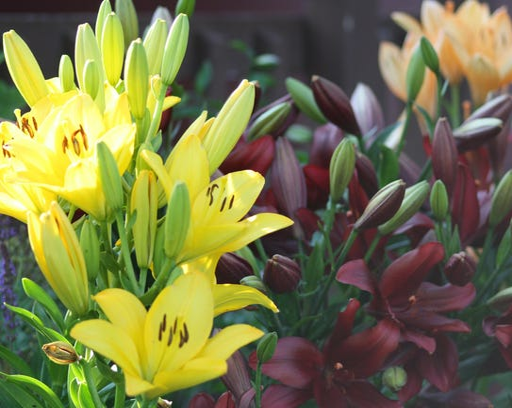
lilies put on a stunning show at the height